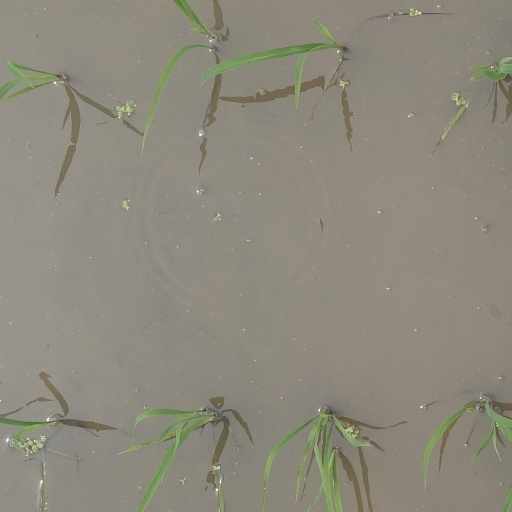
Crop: rice